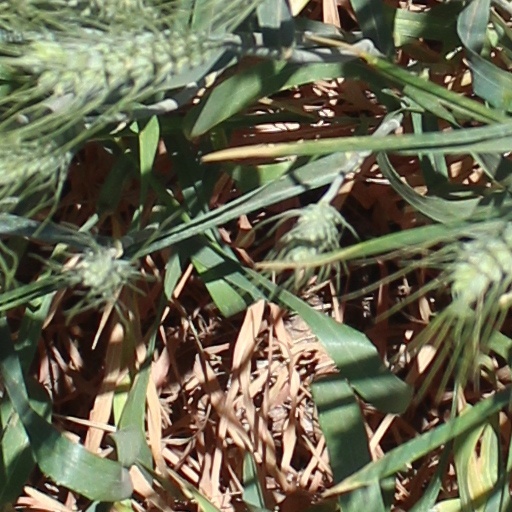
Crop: wheat